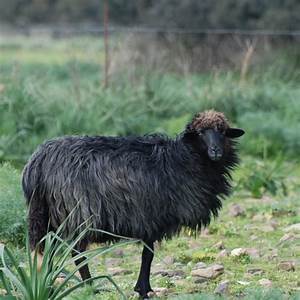
Label: sheep